Rudolf Weigl

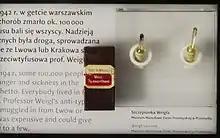
Prof. Rudolf Weigl's anti-typhus vaccine at POLIN Museum of the History of Polish Jews in Warsaw

In 1930, following Charles Nicolle's 1909 discovery that lice were the vector of epidemic typhus, and following the work done on a vaccine for the closely related Rocky Mountain spotted fever, Weigl took the next step and developed a technique to produce a typhus vaccine by growing infected lice and crushing them into a vaccine paste. He discovered that a vaccine could be developed from lice stomachs infected with "Rickettsia prowazeki", the causative agent of typhus in humans. He developed this first version of the vaccine in 1918 and began experimenting on guinea pigs and even human volunteers. He refined this technique over the years until 1933 when he performed large-scale testing to cultivate bacteria and experiment with the lice using a micro-infection strategy.